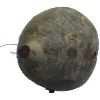
Label: beetroot